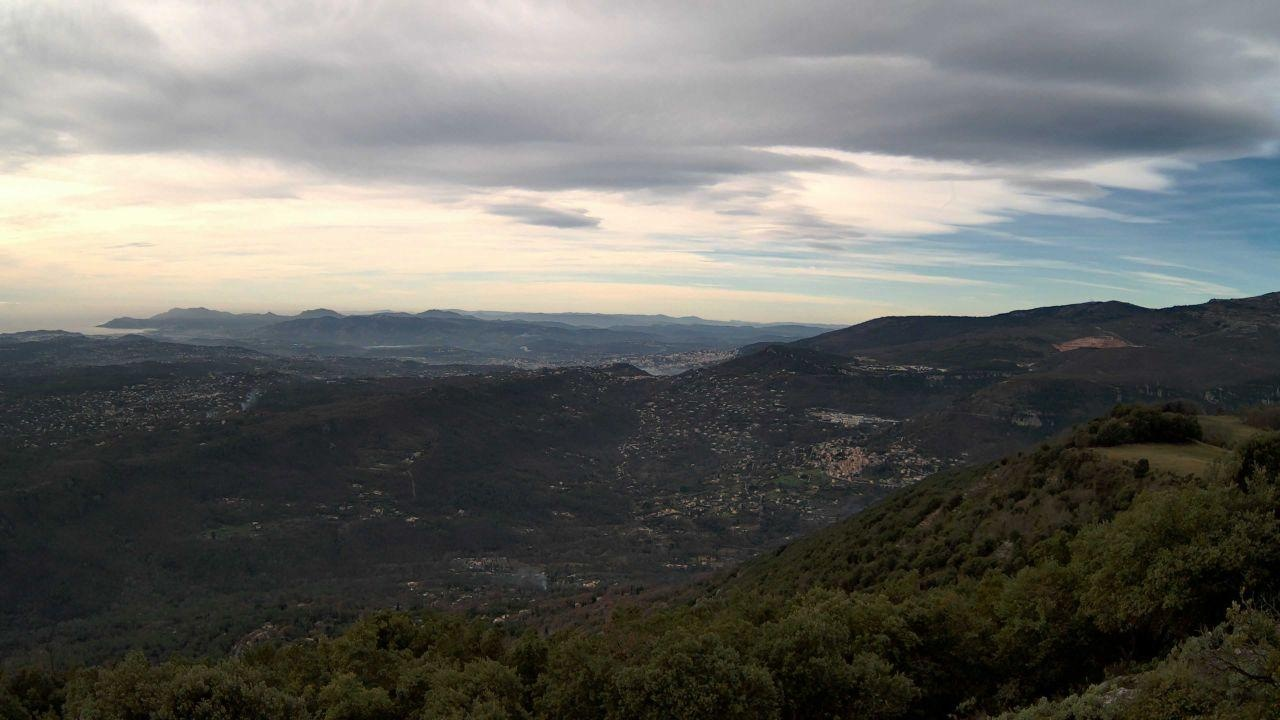
Fire: no
Smoke: yes